Gen Hoshino

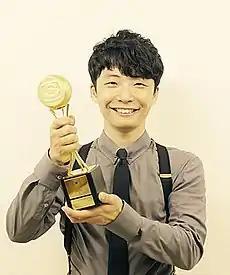
Gen Hoshino at the Space Shower Music Awards in 2016.

From its formation in 2000 until its disbandment in 2015, Hoshino led the instrumental band Sakerock, where he played marimba and guitar. They released over ten albums. As a solo artist, he debuted with his first album "Baka no Uta" on June 23, 2010. His first physical single, "Kudaranai no Naka ni" was released on March 2, 2011, and peaked at number 17 on the Oricon Singles Chart. The subsequent singles – "Film", "Yume no Soto e", "Shiranai" (2012), and "Gag" (2013) – all charted in the top 10. His second album, "Episode", released on September 28, 2011, peaked at number five. Hoshino's third album, "Stranger", followed on May 1, 2013. It peaked at number two on the Oricon Albums Chart and was certified gold by the Recording Industry Association of Japan (RIAJ).